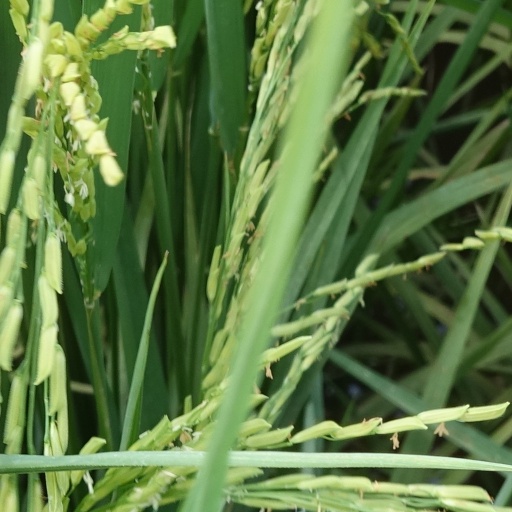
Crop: rice